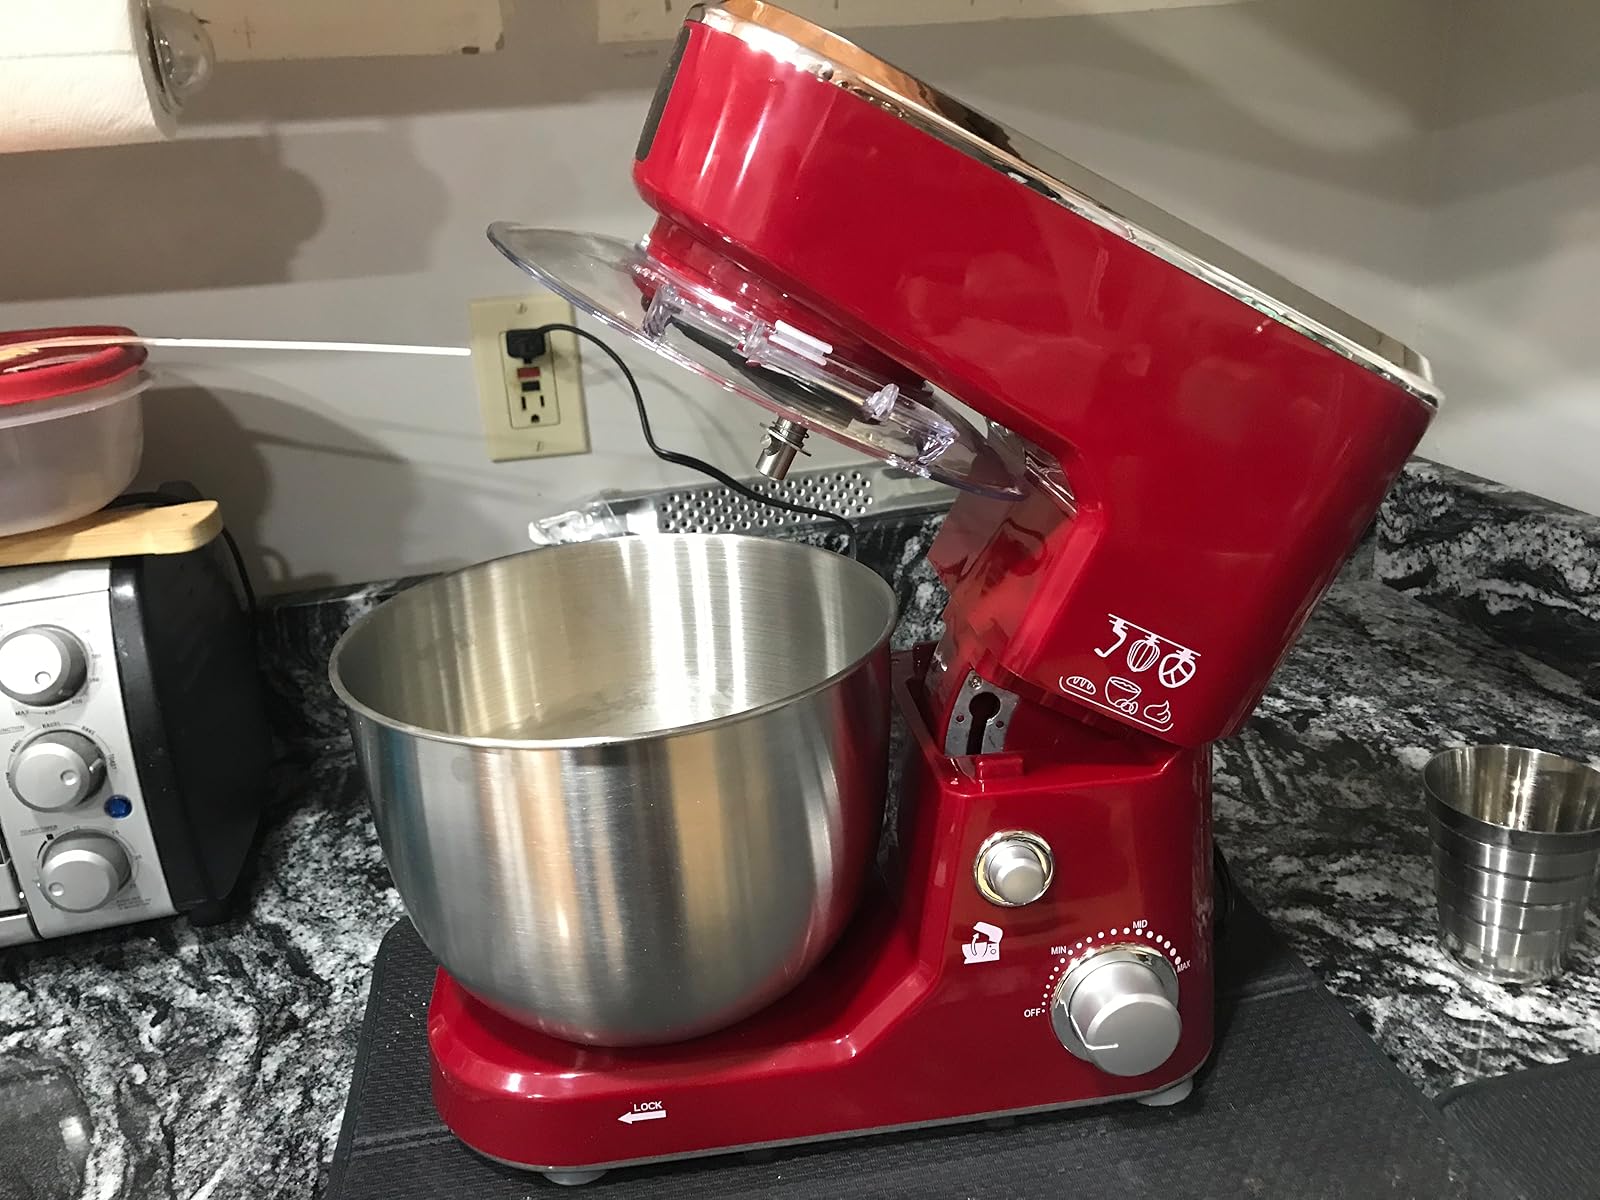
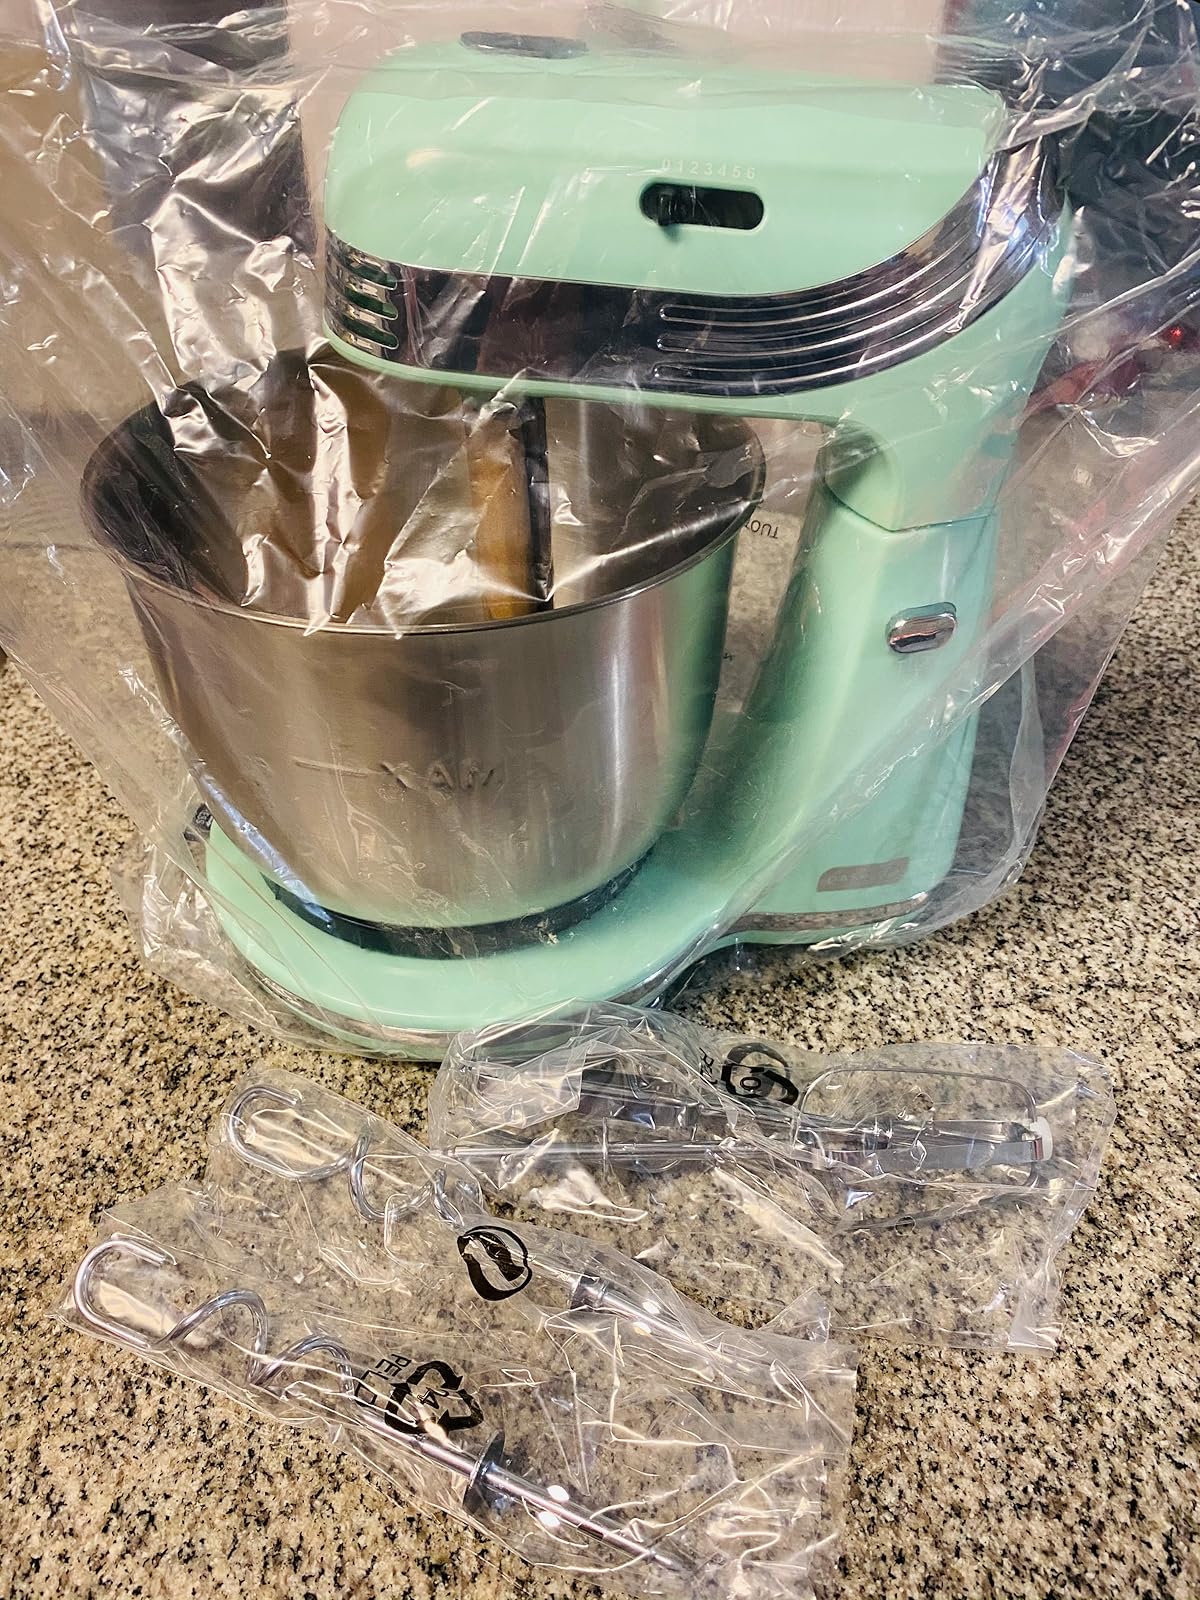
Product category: items_mixer
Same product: no